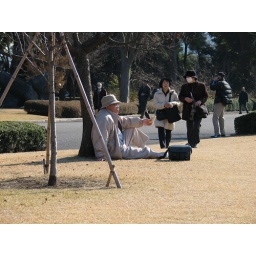
074 - Man sitting under a tree